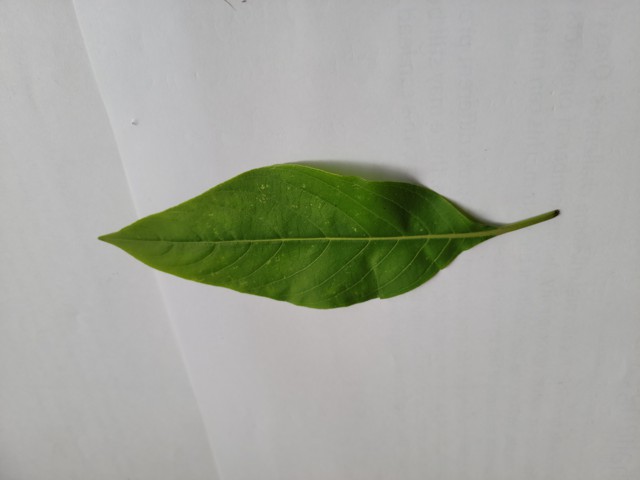
Plant: basok